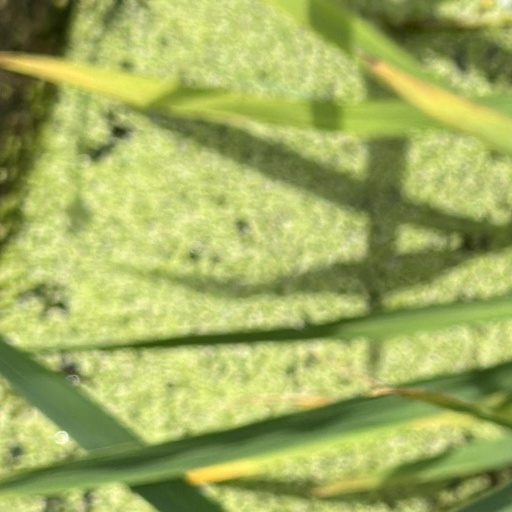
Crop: rice